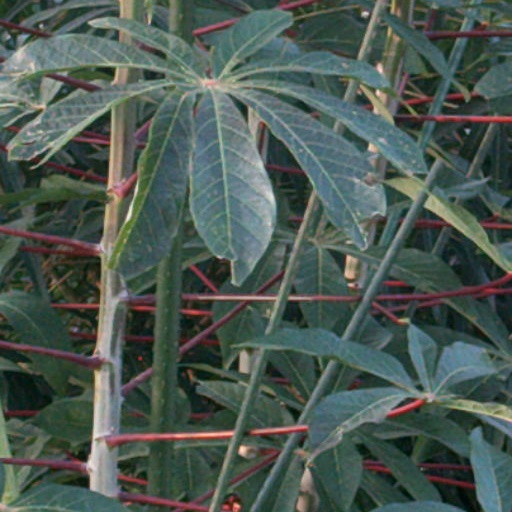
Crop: cassava